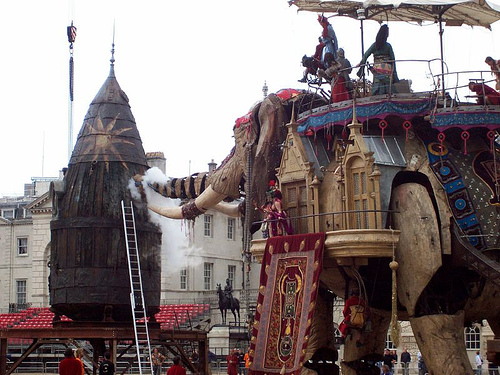
user: Given an image and a question. Answer the question in a short answer. Question: What do people use elephant tusks for? Short Answer:
assistant: ivory